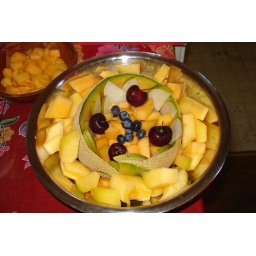
fruit salad in cantalope bowl